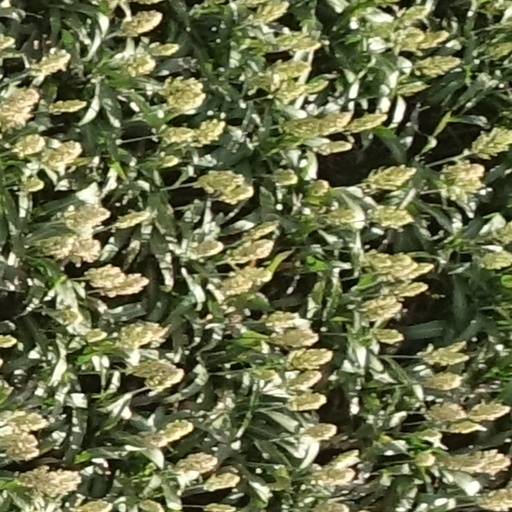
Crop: sorghum